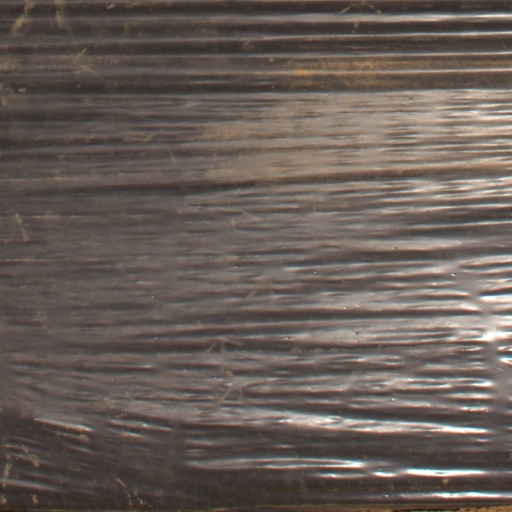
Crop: Jerusalem artichoke